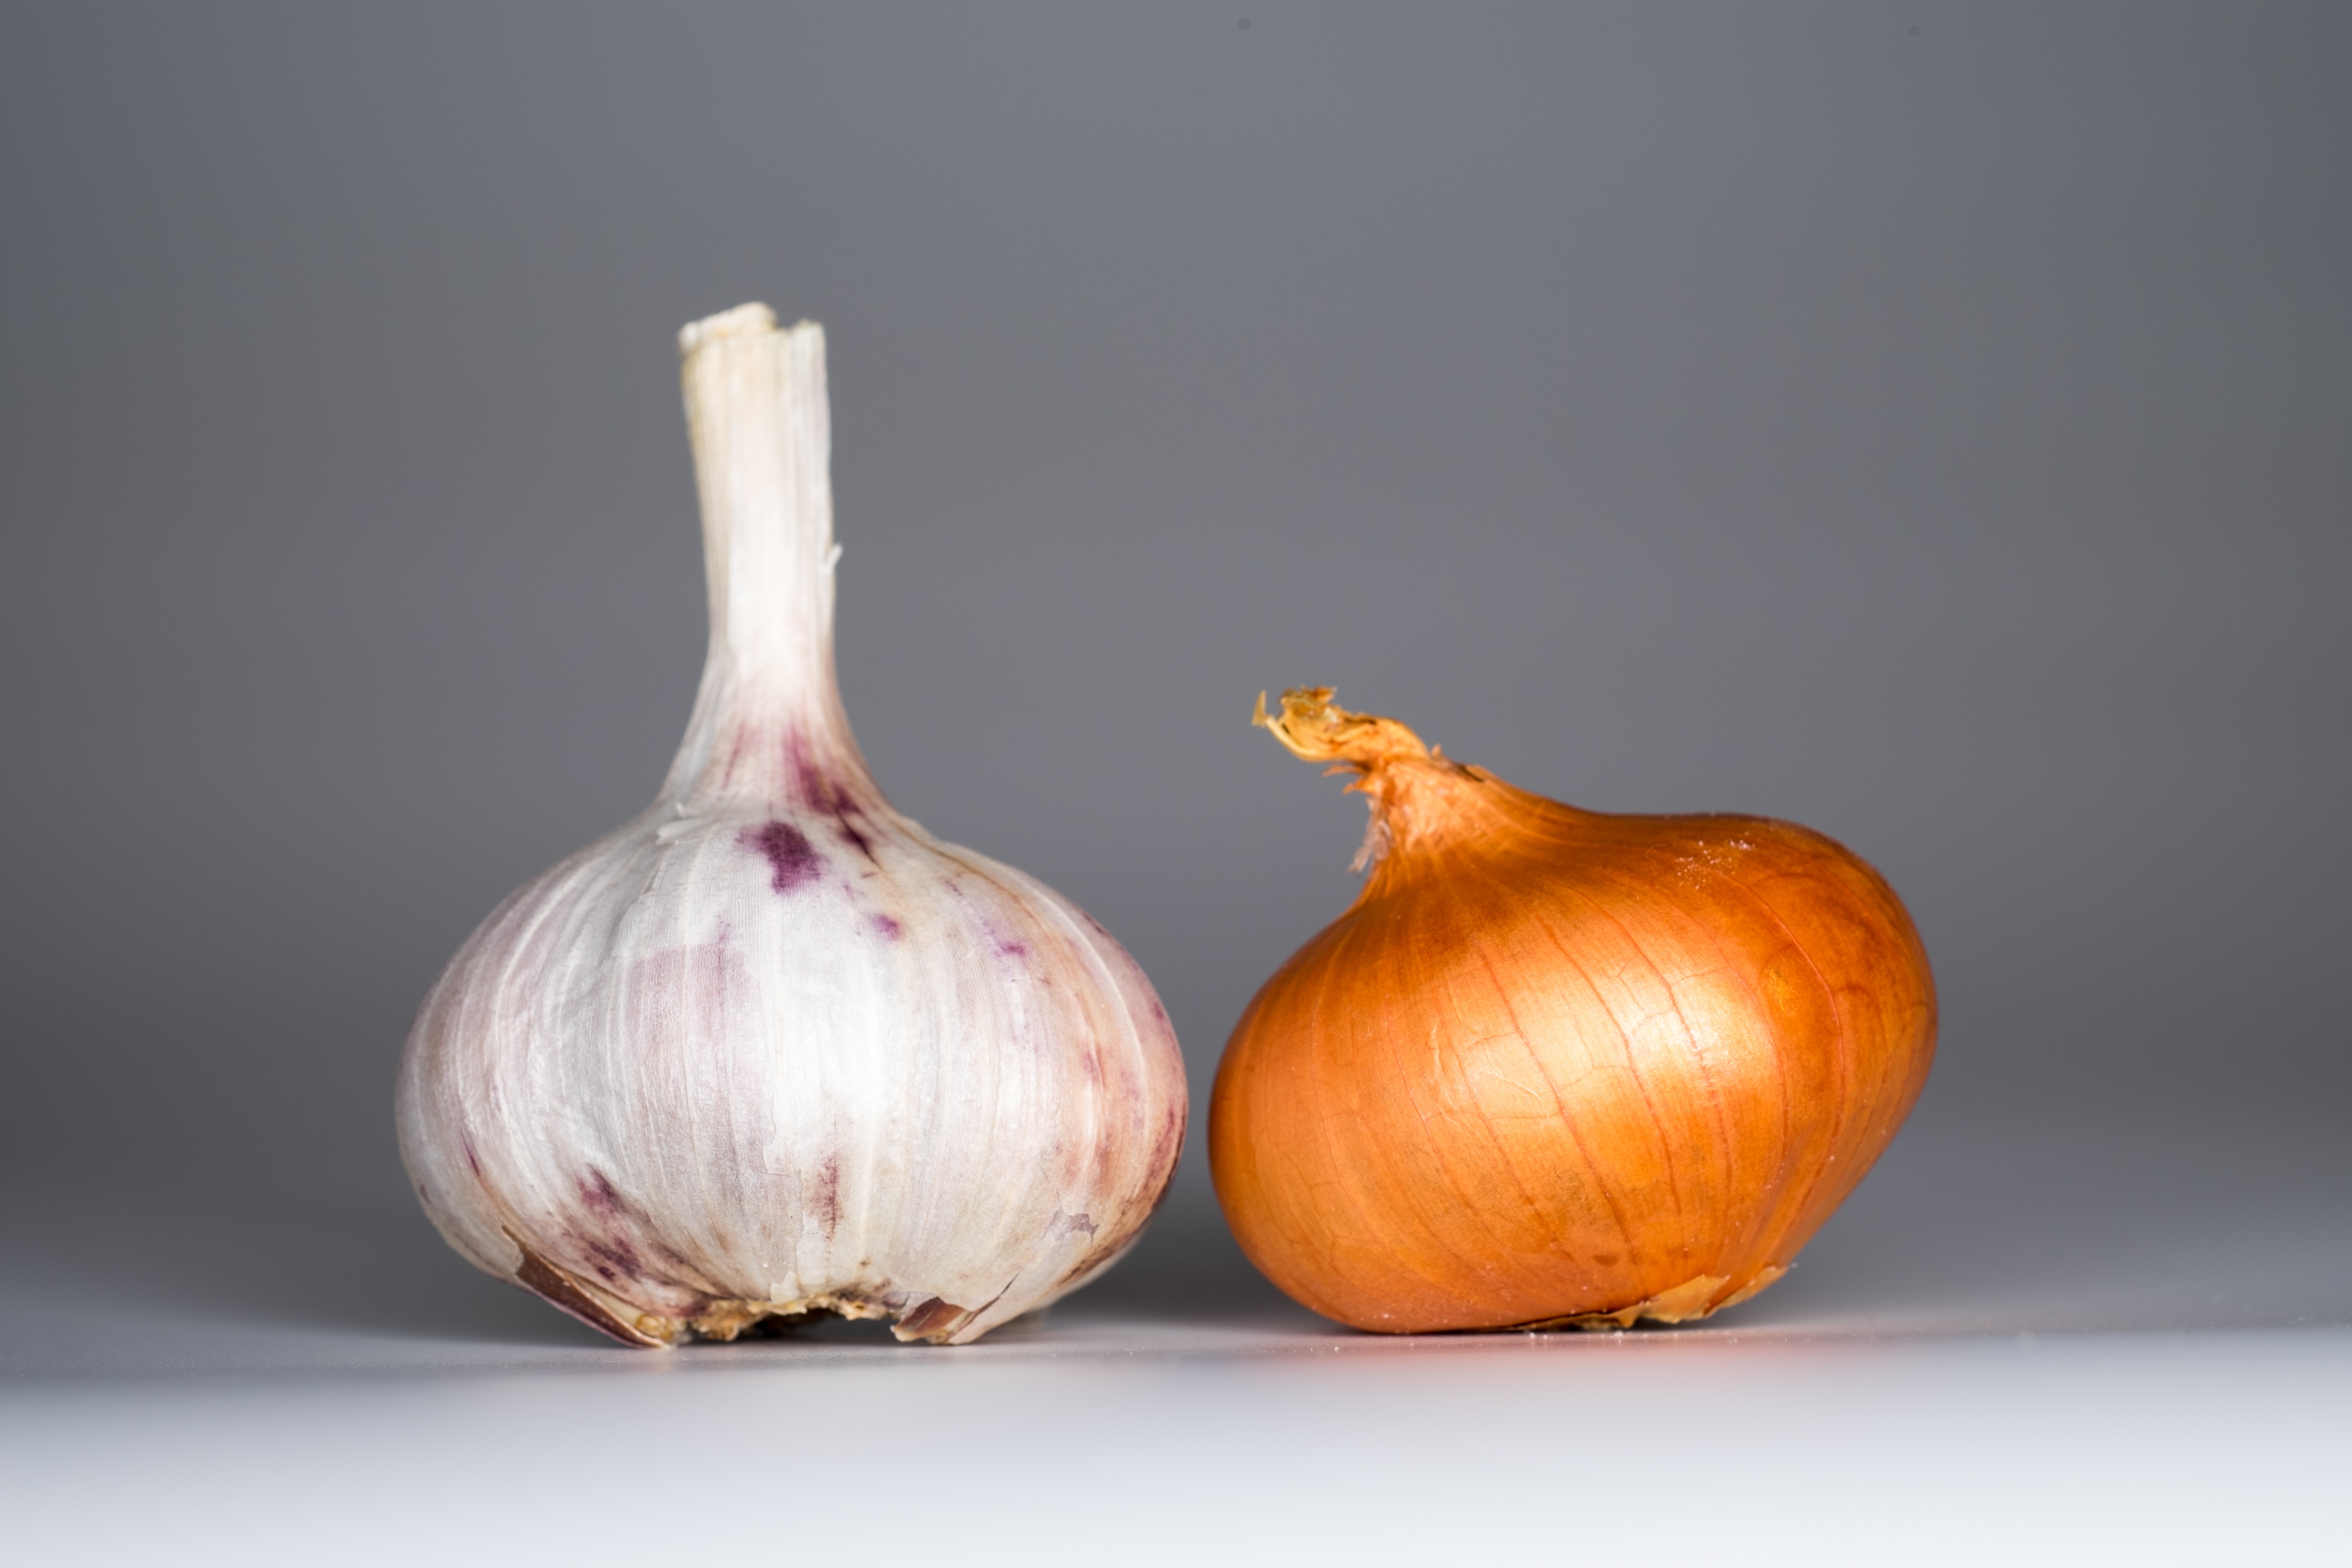
food, vegetable, produce, plant, still life photography, onion, land plant, onion genus, shallot, flowering plant, still life